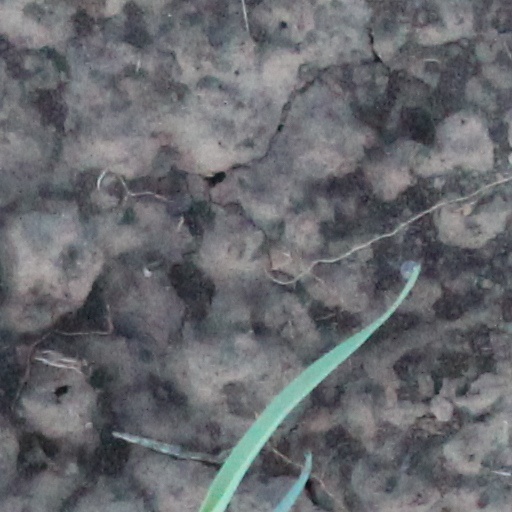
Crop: wheat